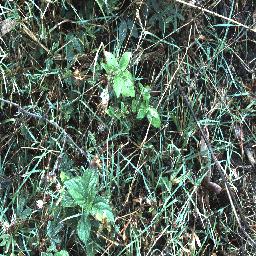
Label: lantana